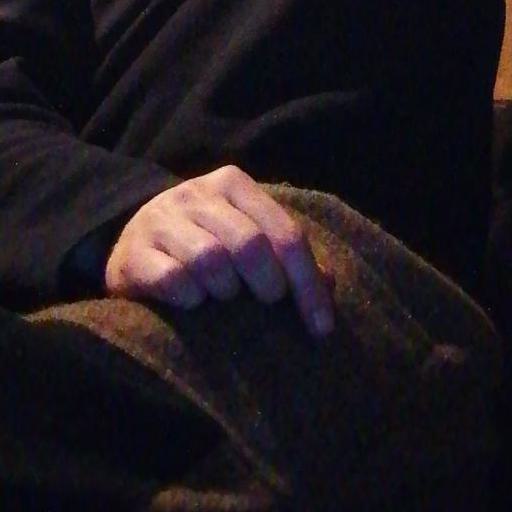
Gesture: no_gesture